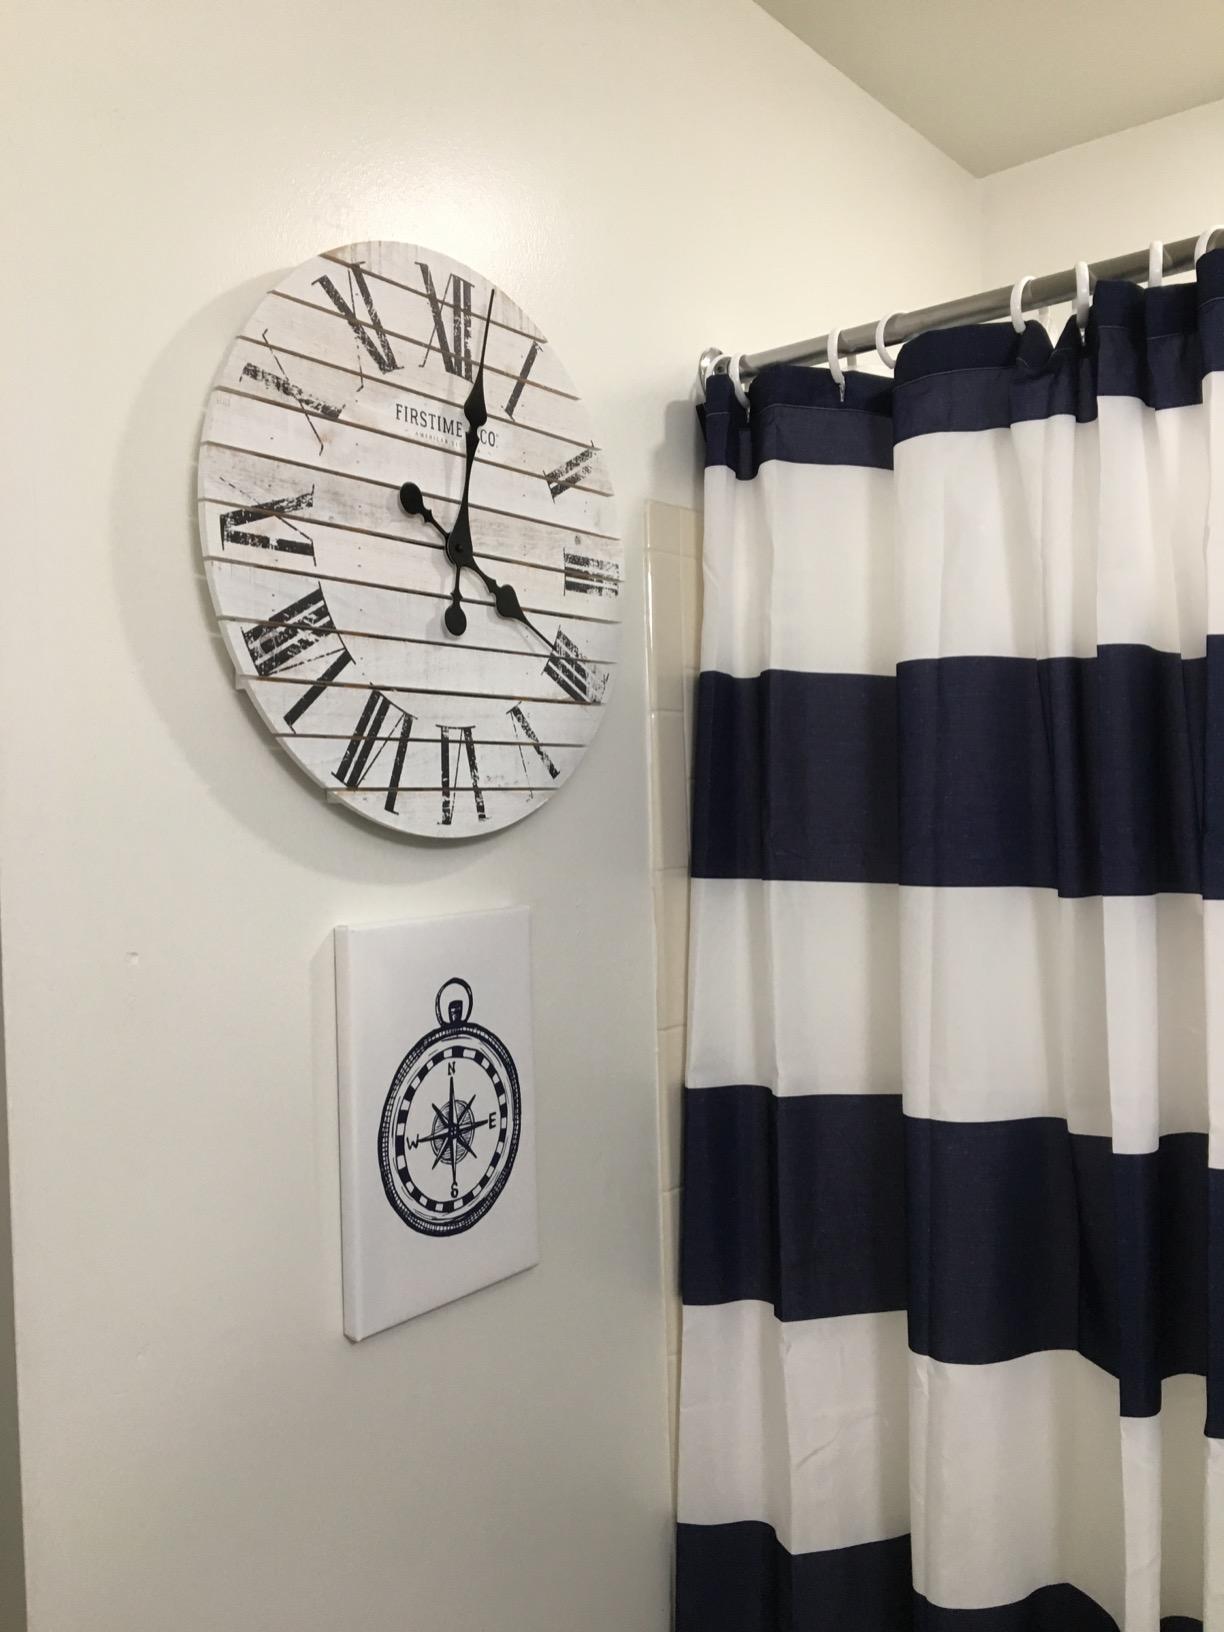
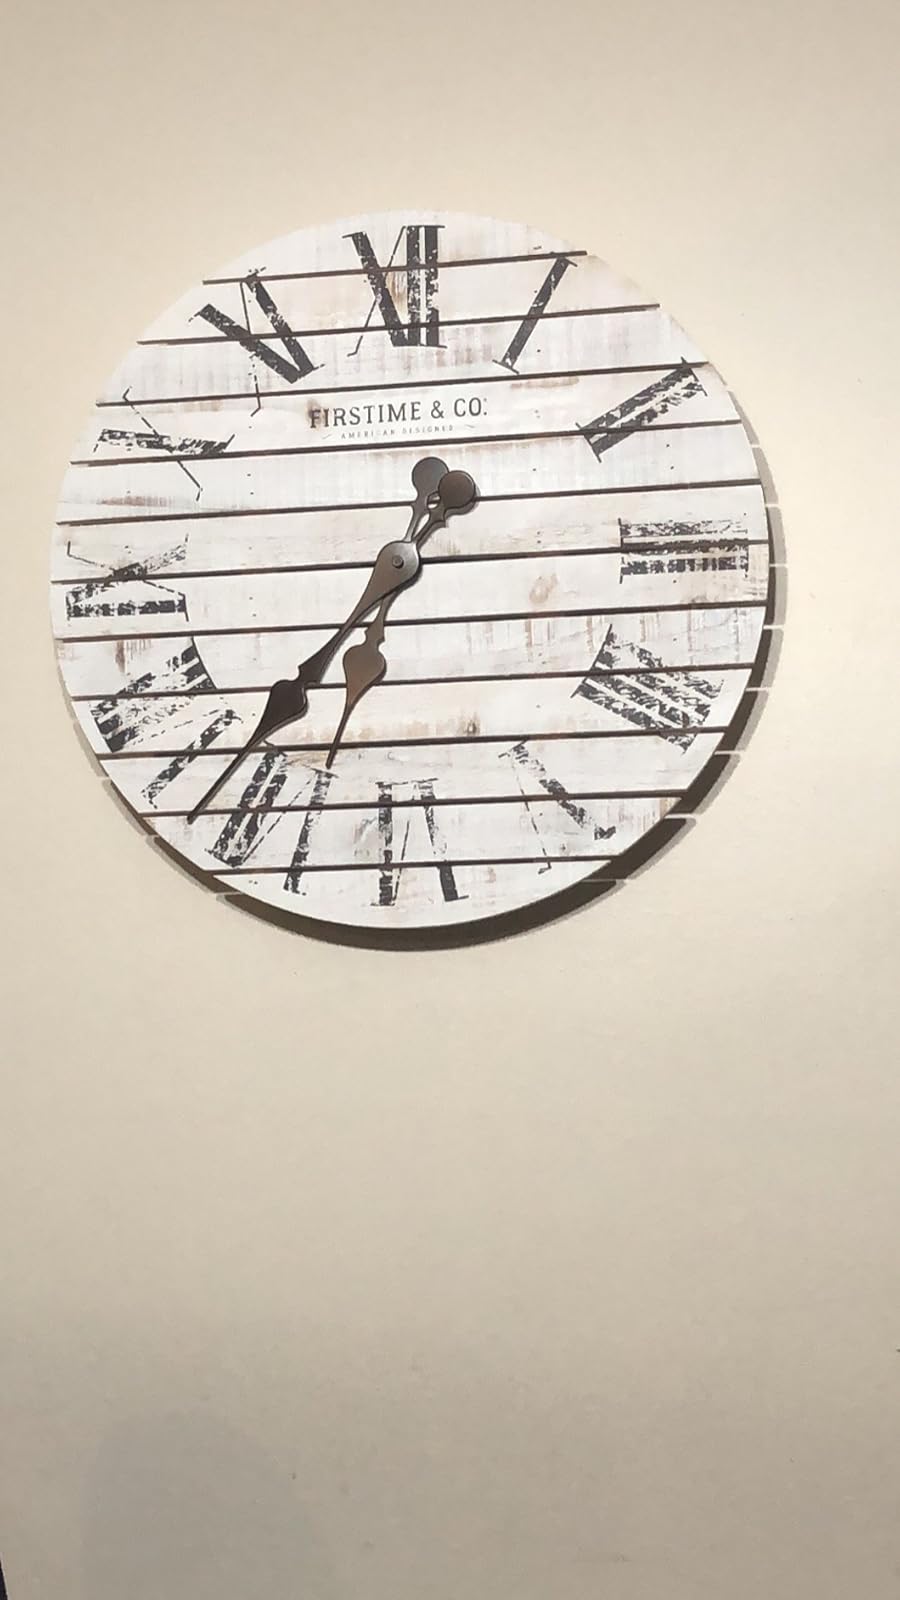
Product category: clock
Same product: yes